Siege of Galle (1640)

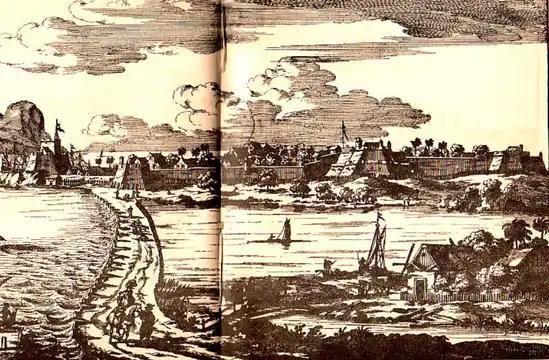
Gall Fort between 1640 and 1667, as seen from the bazaar. The fortification to the far left is the "Retreat" which contained the Captains keep and an esplanade. The three bastions from left to right are Santiago, Conception, and Santo António.

On 18 May, after being besieged for eight days by a combined Dutch-Kandyan army, the Portuguese commander surrendered the Batticaloa fort. Five days later, on 23 May 1638, a treaty was signed establishing an alliance between the Dutch and the Kandyans. On 2 May 1639, after a siege that lasted for 40 days, the Dutch captured the Trincomalee fort and on 9 February 1640, a combined Dutch–Kandyan army stormed and captured the Negombo fort. By the end of February, preparations were being made for the siege of Galle.